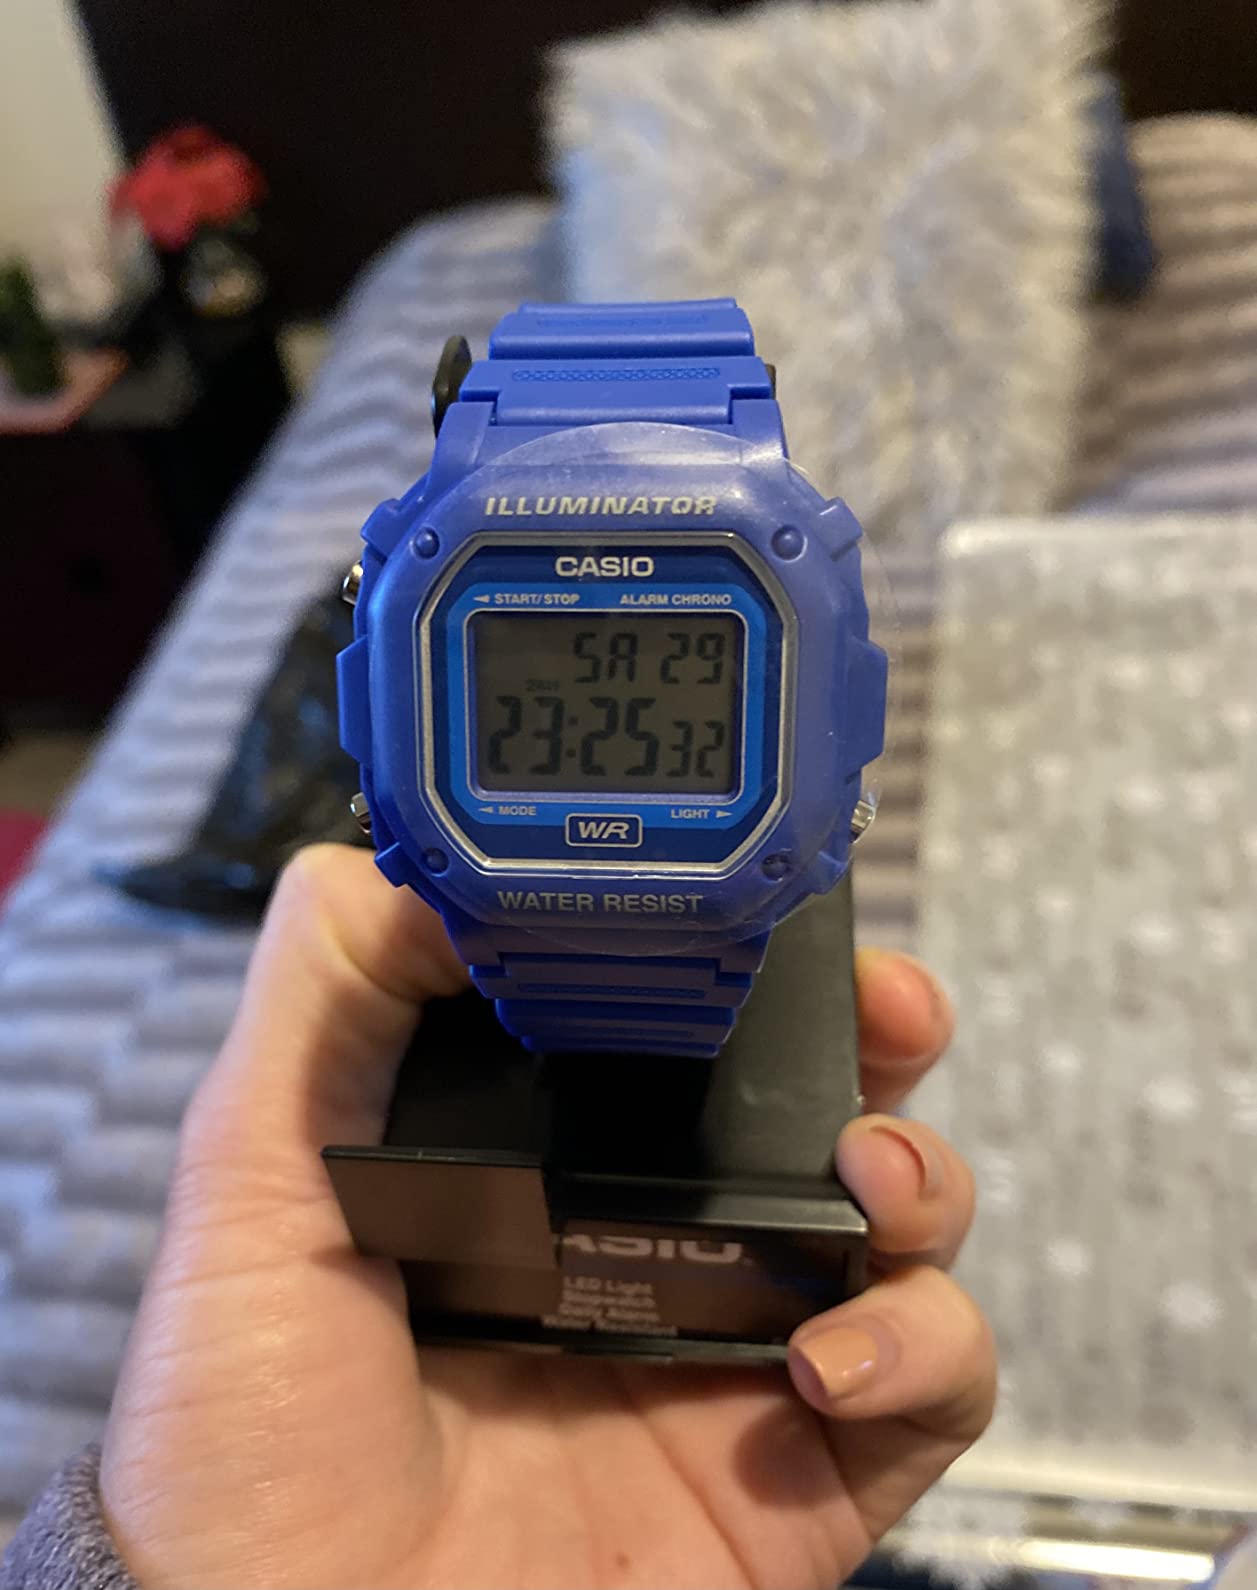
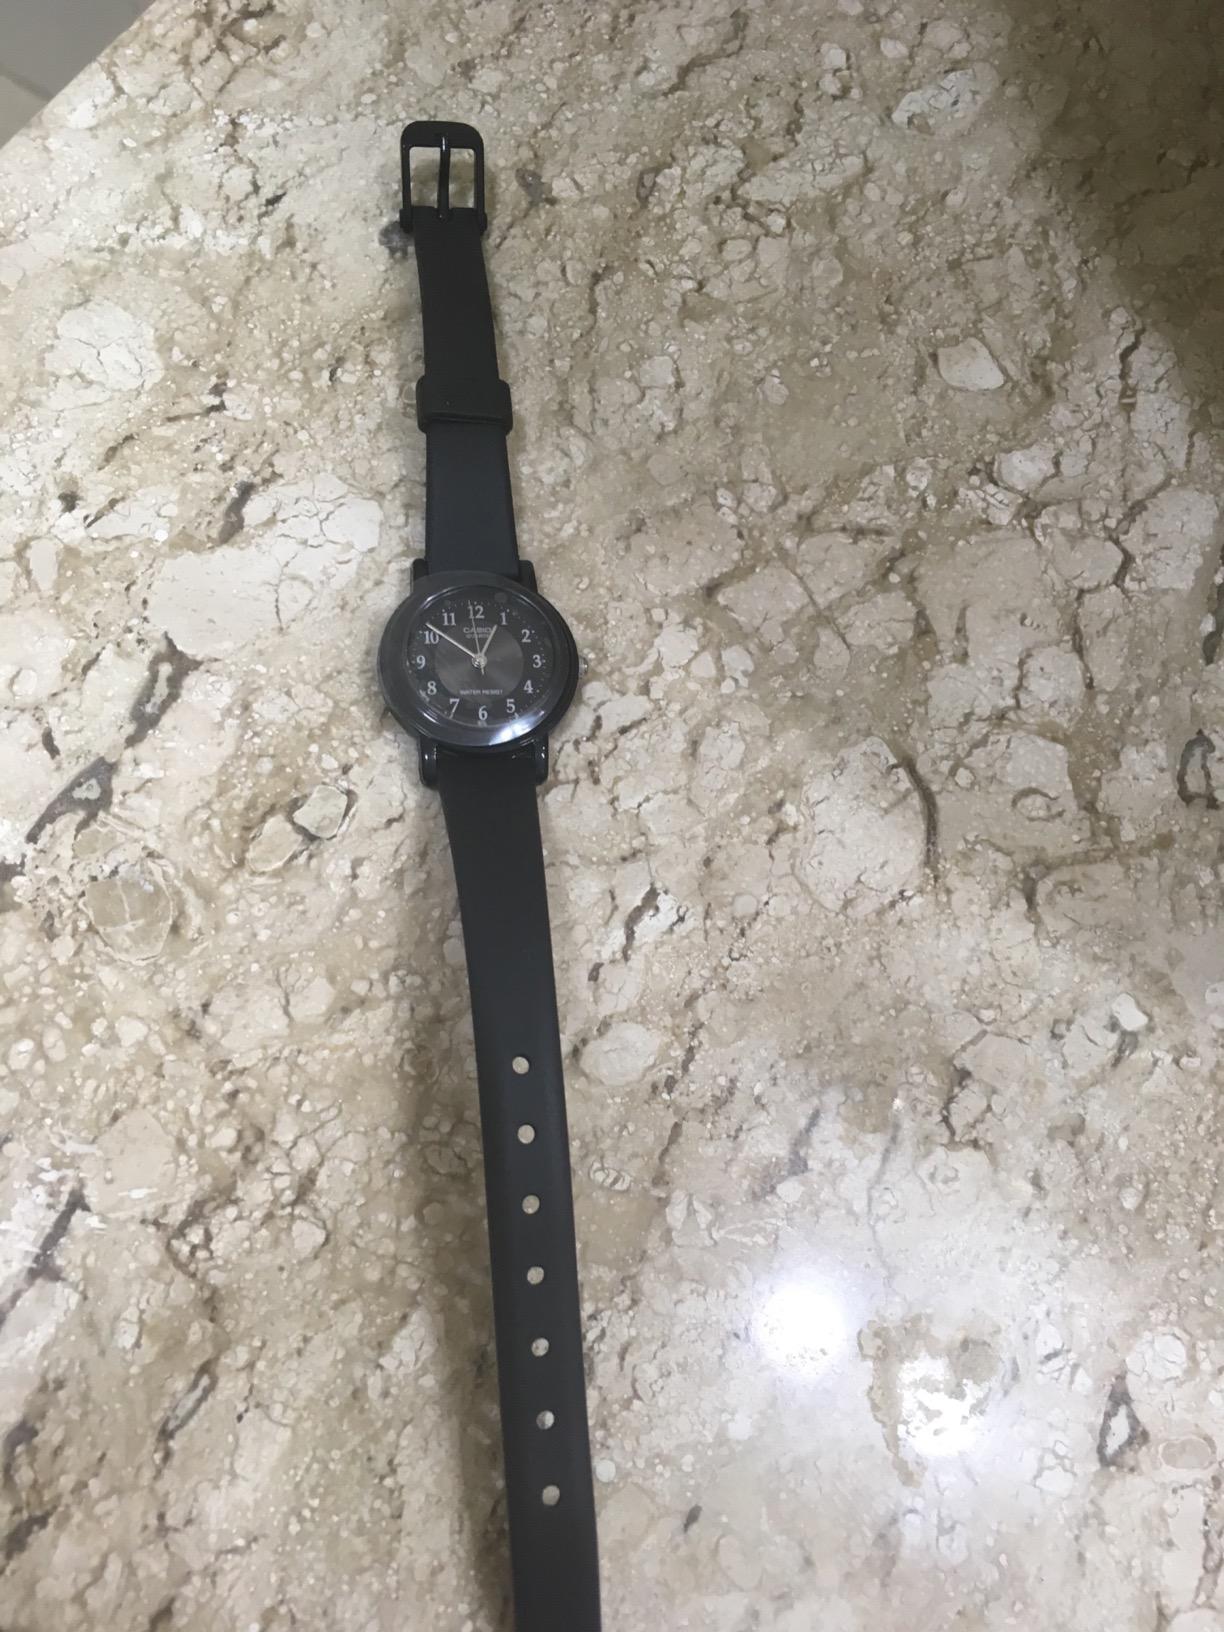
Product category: accessories_watch
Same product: no